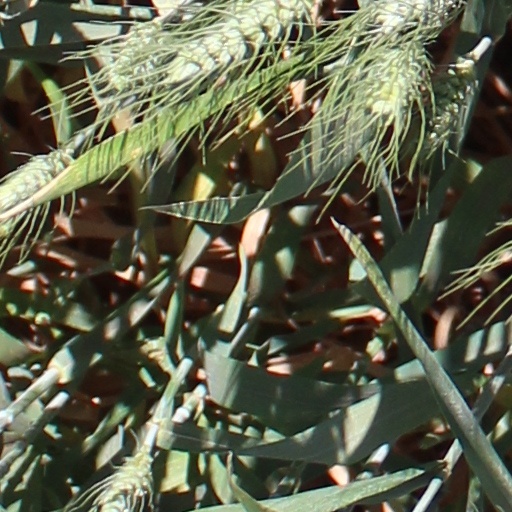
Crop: wheat